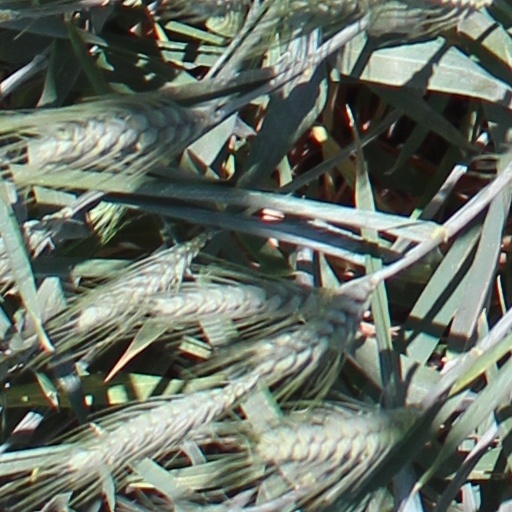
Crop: wheat